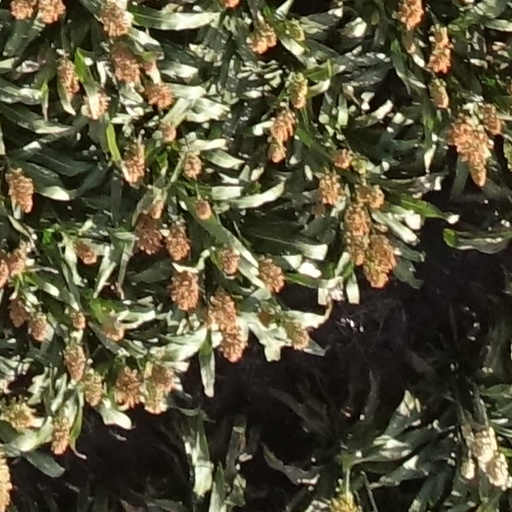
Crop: sorghum